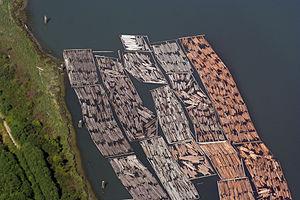
Le flottage du bois est un mode de transport par voie d'eau pour des pièces de bois de tailles variables, à l'état brut ou déjà débitées, assemblées entre elles ou pas. Influencé par les caractéristiques typographiques, hydrographiques, culturelles et climatiques de chaque région du monde, il prend des formes différentes et très variées en fonction des essences d'arbres des grandes zones forestières de la planète, mais surtout de la présence ou du degré de flottabilité du cours d'eau qui est aux abords des massifs forestiers où sont abattus les arbres.